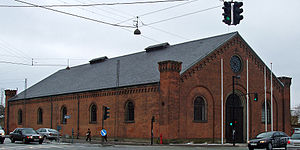
Carl Lange (arkitekt) / Uddannelse
Ridehuset i Aarhus.
Ridehuset i Århus